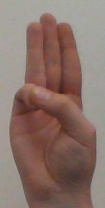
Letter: thaa